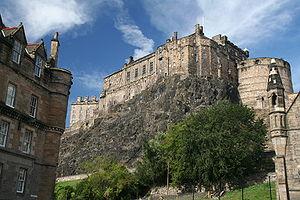
Cette liste recense les principaux châteaux du council area d'Édimbourg en Écosse.